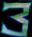
Number: 3